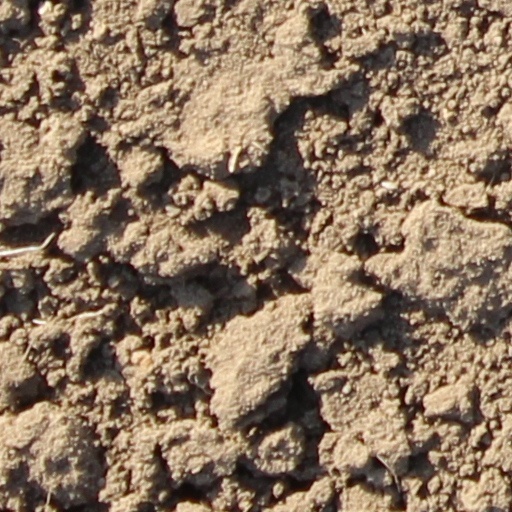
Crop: wheat